Frances Yerxa

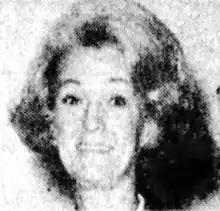
Hamling, from a 1970 newspaper

Frances Ferris Yerxa Hamling (September 23, 1917 – March 3, 2019) was an American science fiction writer and editor.